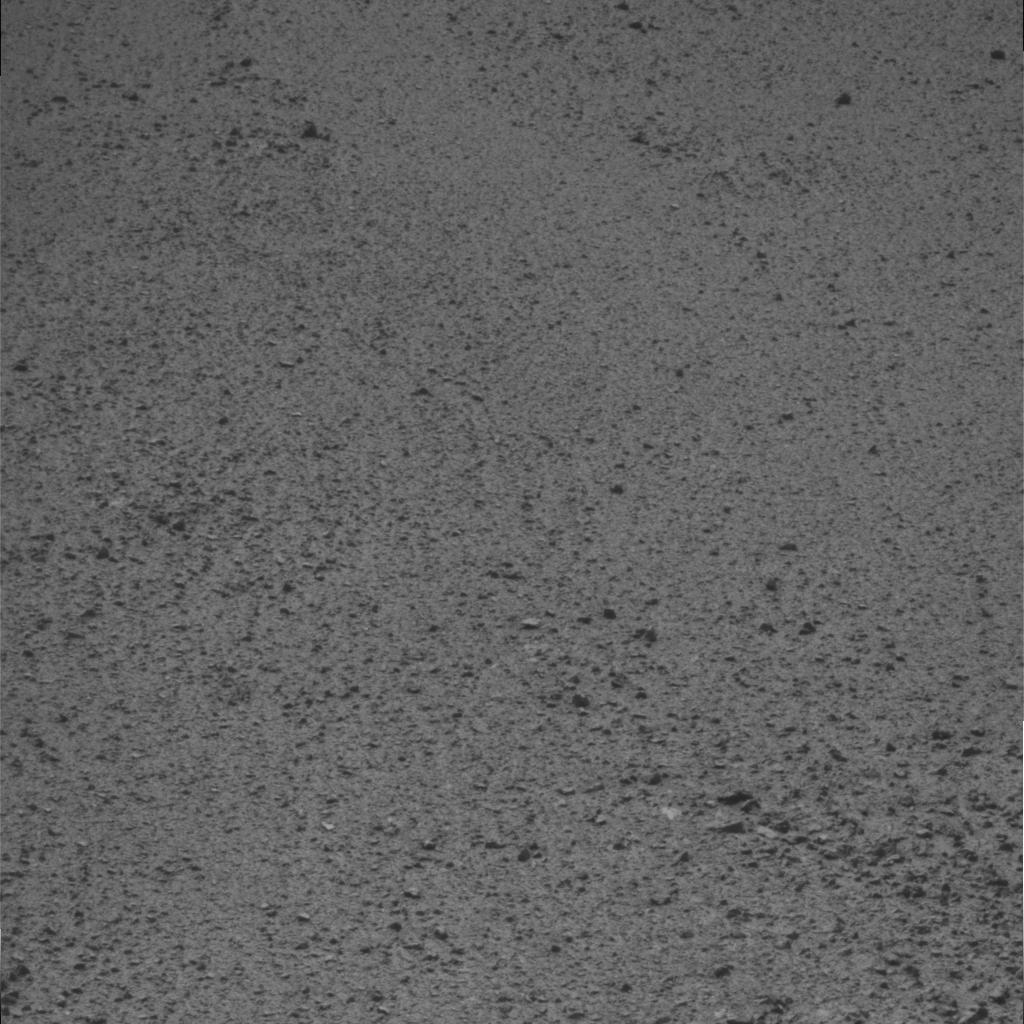
Surface features visible: Clasts, Soil, Nearby Surface